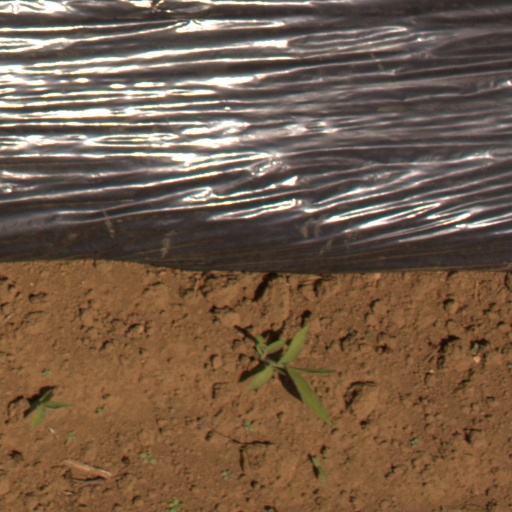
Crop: Jerusalem artichoke